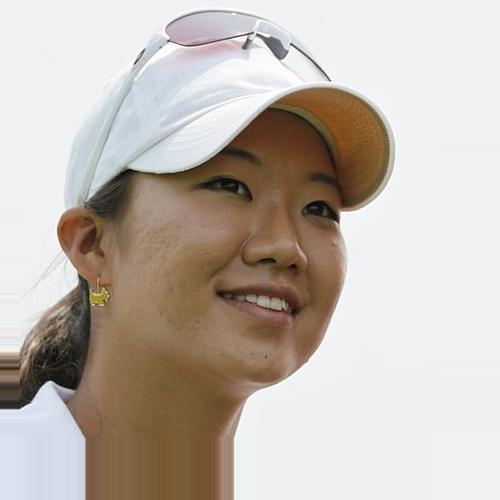
Age: 20